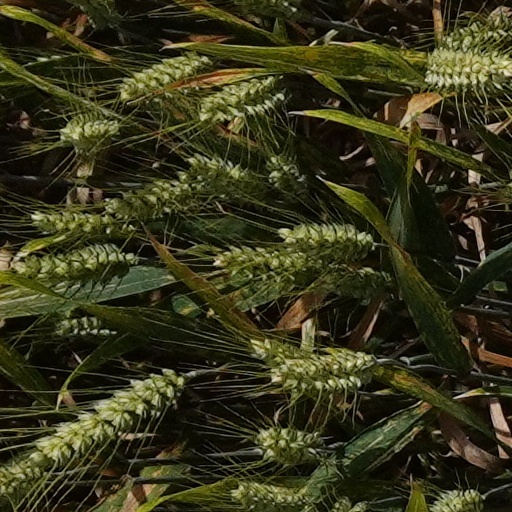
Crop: wheat